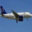
Label: airplane